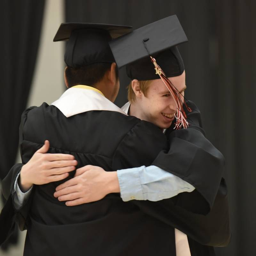
images from the graduation ceremony .